Lafayette Welcoming Parade of 1824 (New York City)

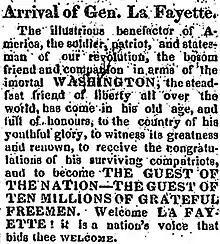
An account in the "Woodstock Observer" of Lafayette's arrival in New York.

In 1824 the Marquis de Lafayette was the last living general of the American War of Independence. That year, the United States Congress issued a formal invitation for him to visit the United States; penned by President James Monroe, it informed the marquis that "the whole nation ardently desire to see you again among them". News that Lafayette had accepted Congress' invitation prompted a flurry of articles in the leading newspapers of the nation issuing increasingly hysterical appeals for the organization of lavish celebrations, including one popular suggestion that every town from "Maine to Louisiana" fire simultaneous artillery salutes once word had arrived Lafayette had set foot on American territory. Lafayette was called "the greatest man in the world" in some press reports.